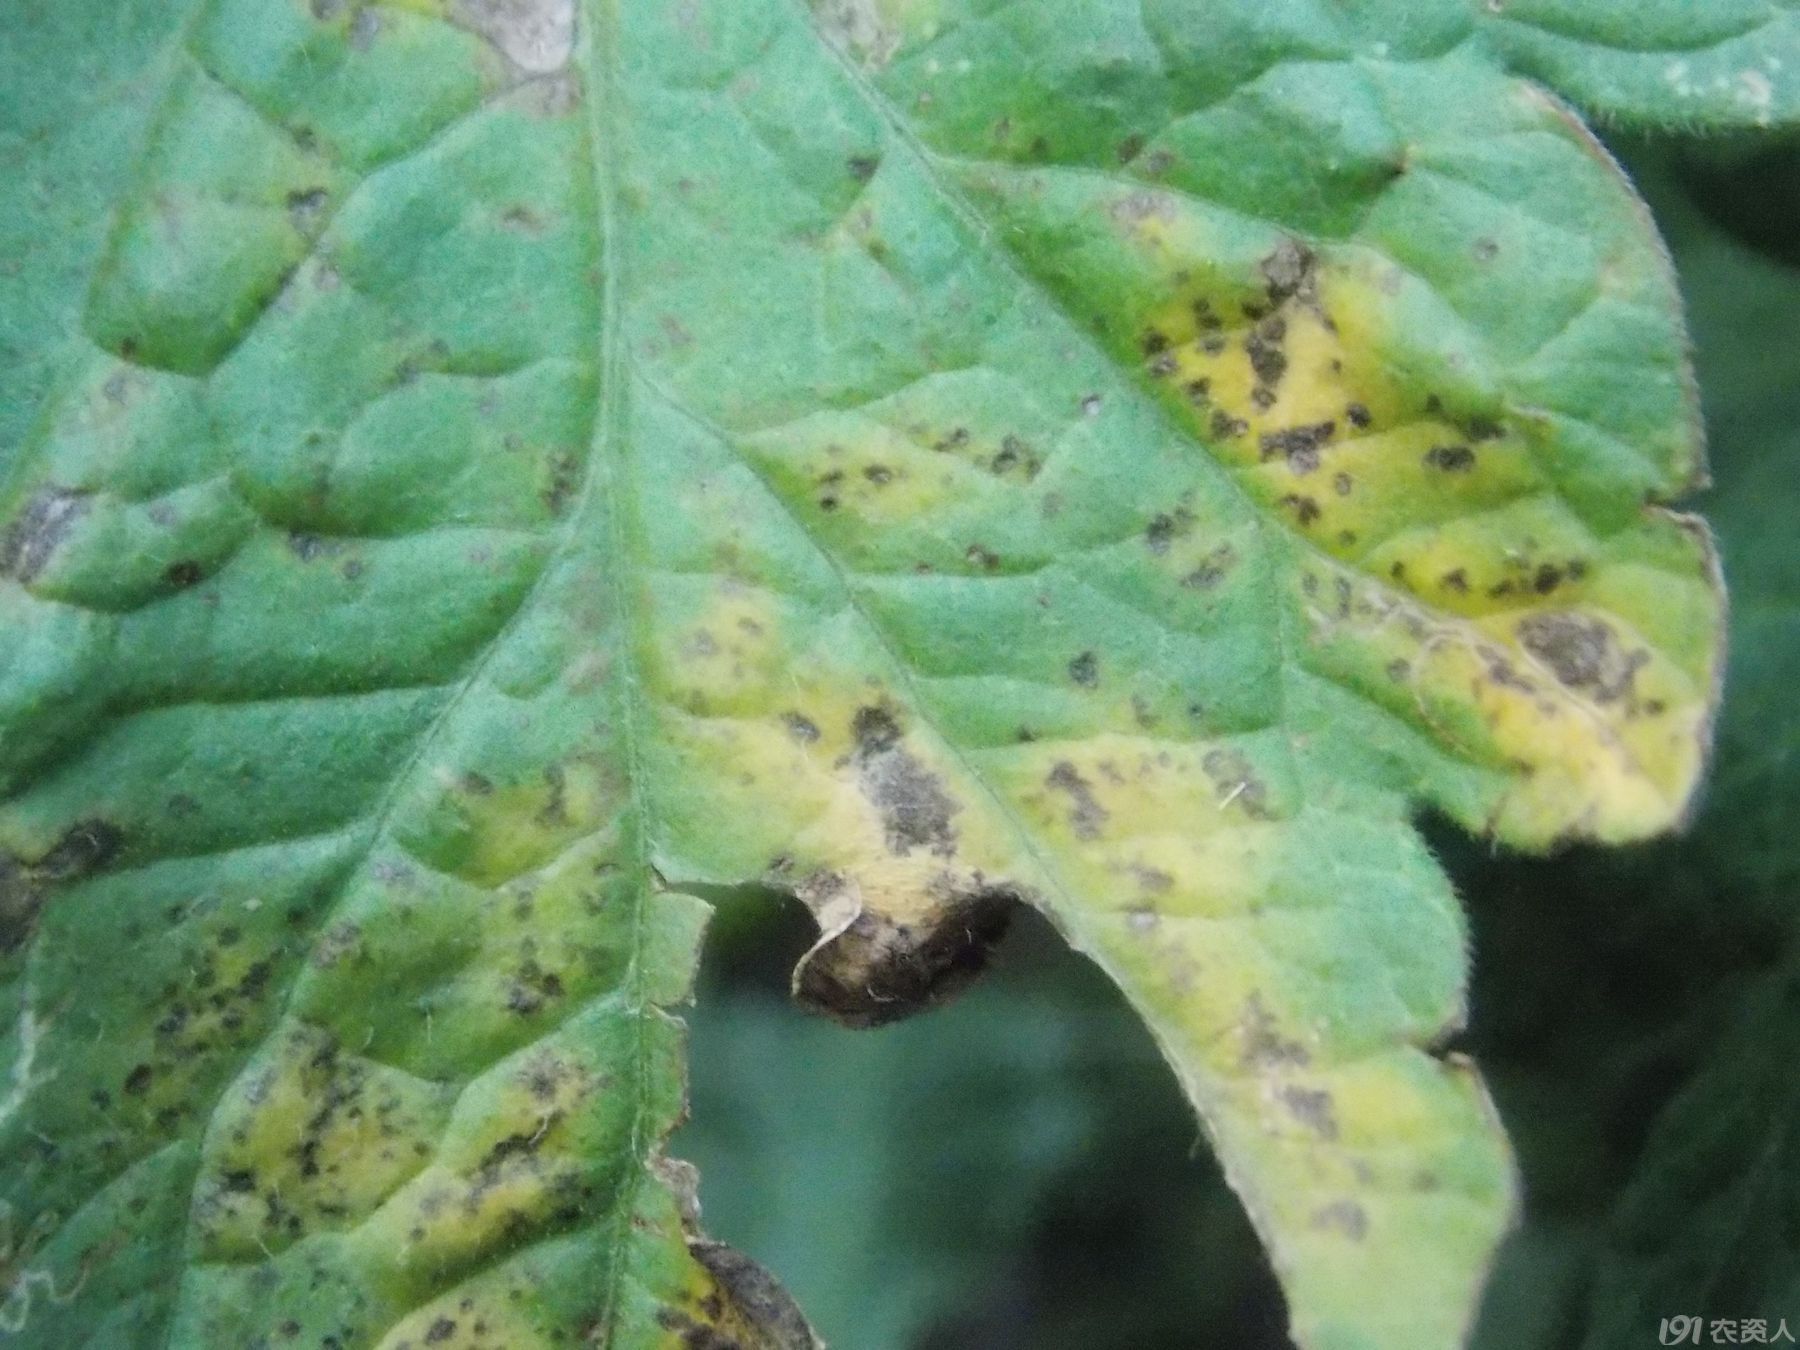
Plant: Tomato
Disease: tomato bacterial leaf spot